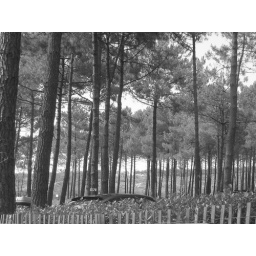
under the pine trees